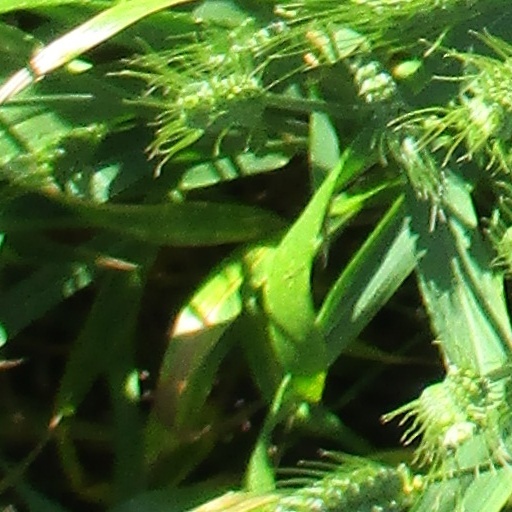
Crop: wheat